Cebu City

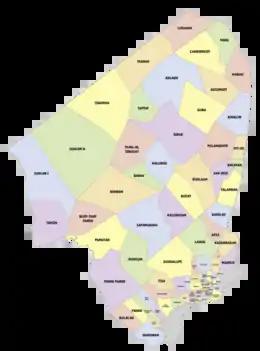
Political map of Cebu City

The signing of the Treaty of Paris at the end of the Spanish–American War provided for the cession of Cebu along with the rest of the Philippine Islands to the United States until the formation of the Commonwealth Era (1935–46). On February 21, 1899, the USS Petrel (PG-2) deployed a landing party of 40 marines on the shores of Cebu. Cebu's transfer to the American government was signed by Luis Flores although others, most notably General Arcadio Maxilom and Juan Climaco, offered resistance until 1901. Governor W. H. Taft visited Cebu on April 17, 1901, and appointed Julio Llorente as the first provincial governor. Juan Climaco was elected to that office in January 1904.